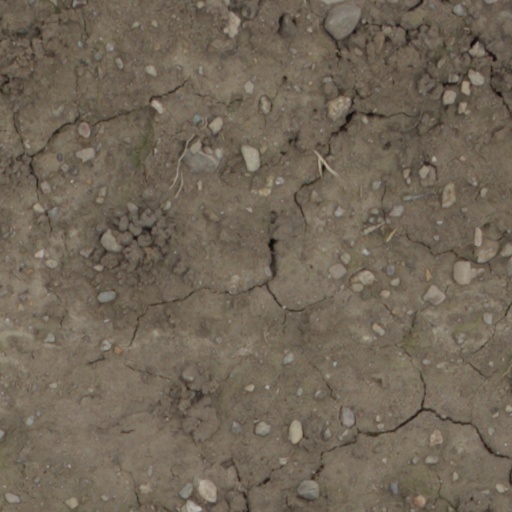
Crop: wheat